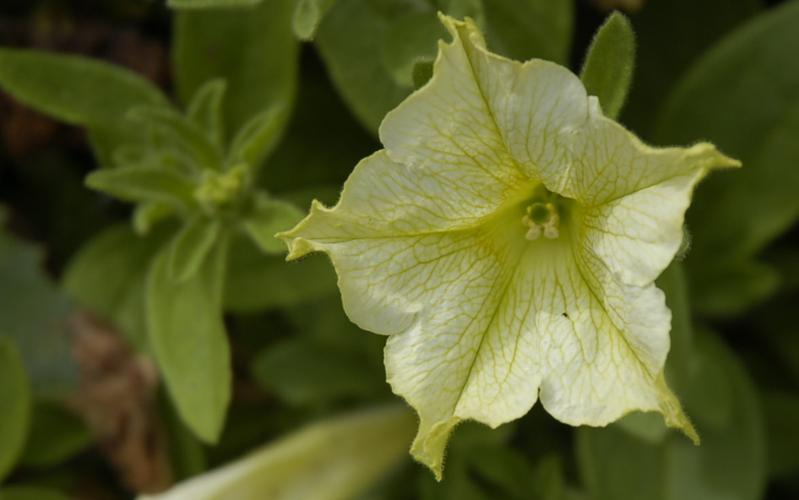
Label: petunia